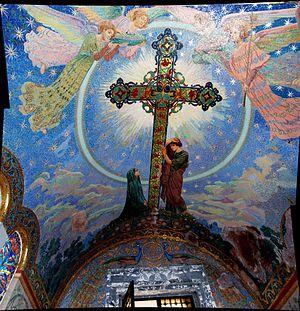
Bourgogne mausoleum - Mosaic work by RENE-MARTIN - Glorious cross
Le Mausolée de Bourgogne en Champagne est un caveau familial imposant, de style byzantin construit dans le cimetière de cette commune, entre 1898 et 1914, destiné à servir de sépulture aux membres d'une famille locale. Ce monument, construit en pierre de taille, d'un aspect extérieur volontairement dépouillé, offre une ornementation intérieure d'une grande richesse avec ses mosaïques, ses marbres, sa sculpture centrale, réalisés par des artistes et des artisans prestigieux. Il est situé à Bourgogne dans la Marne.
Bourgogne est une ancienne commune française, située dans le département de la Marne en région Grand Est.